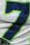
Number: 7